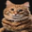
Label: cat